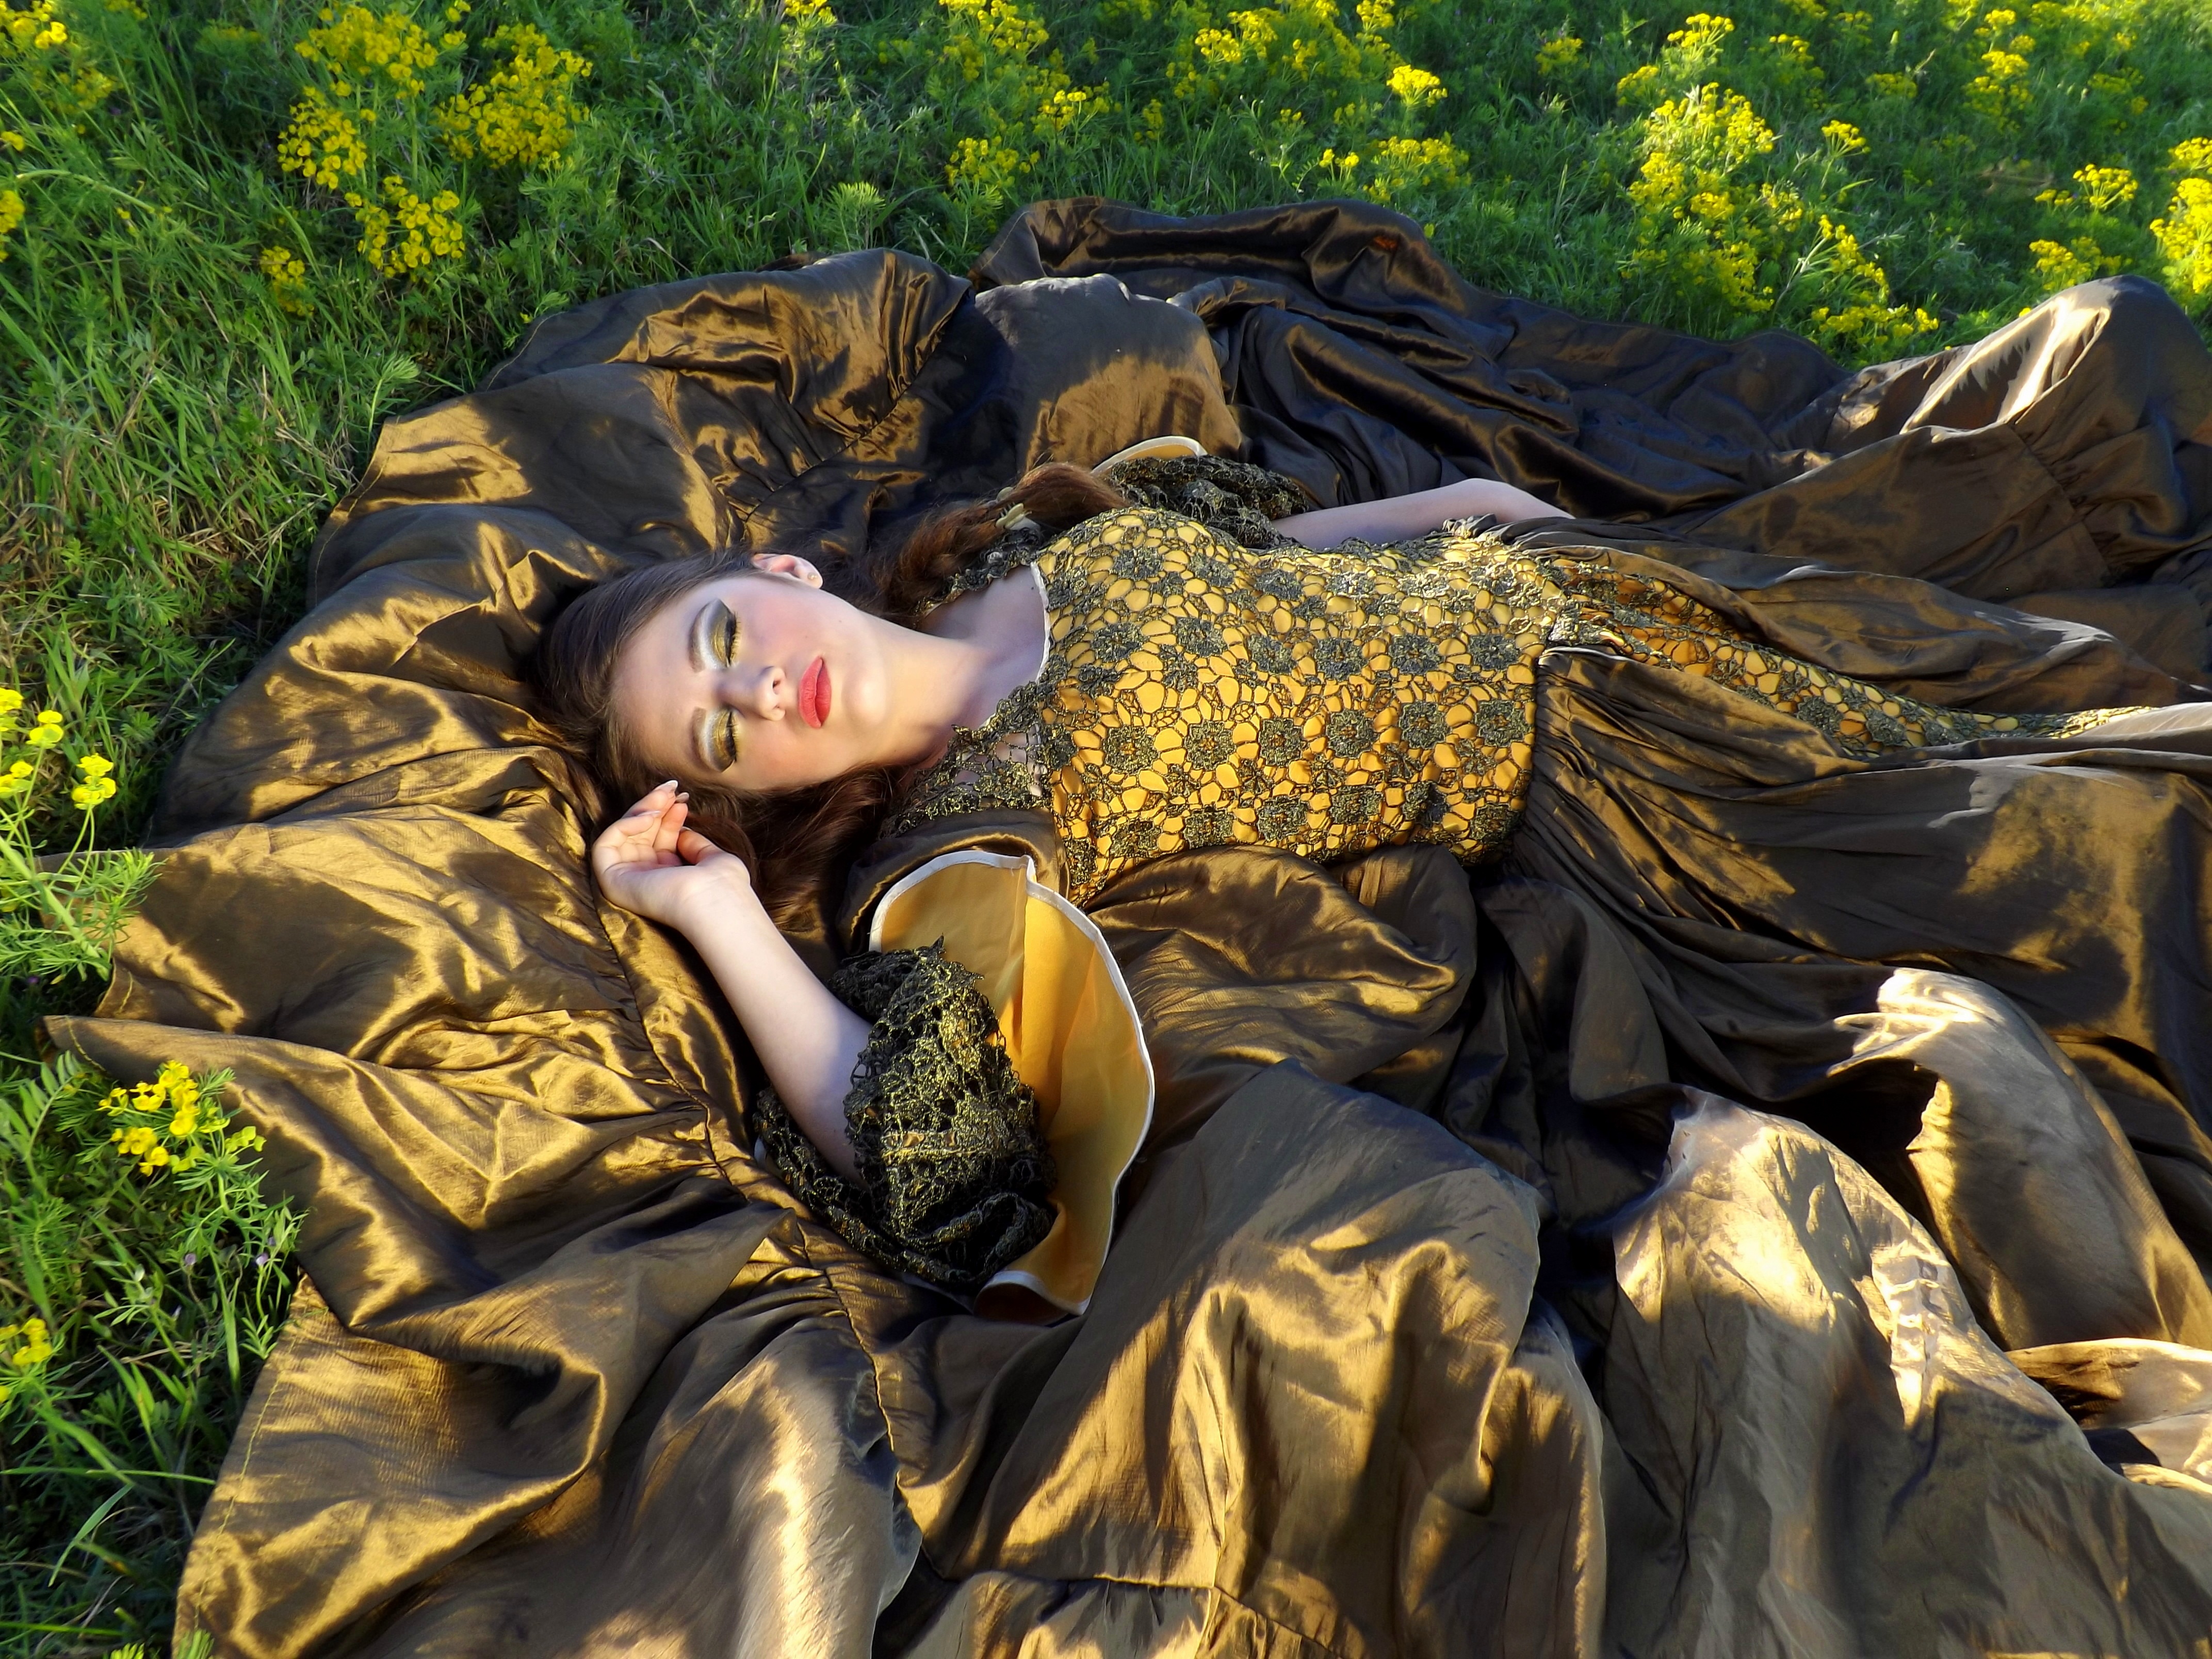
girl, leaf, flower, statue, autumn, yellow, flowers, sleep, beauty, mythology